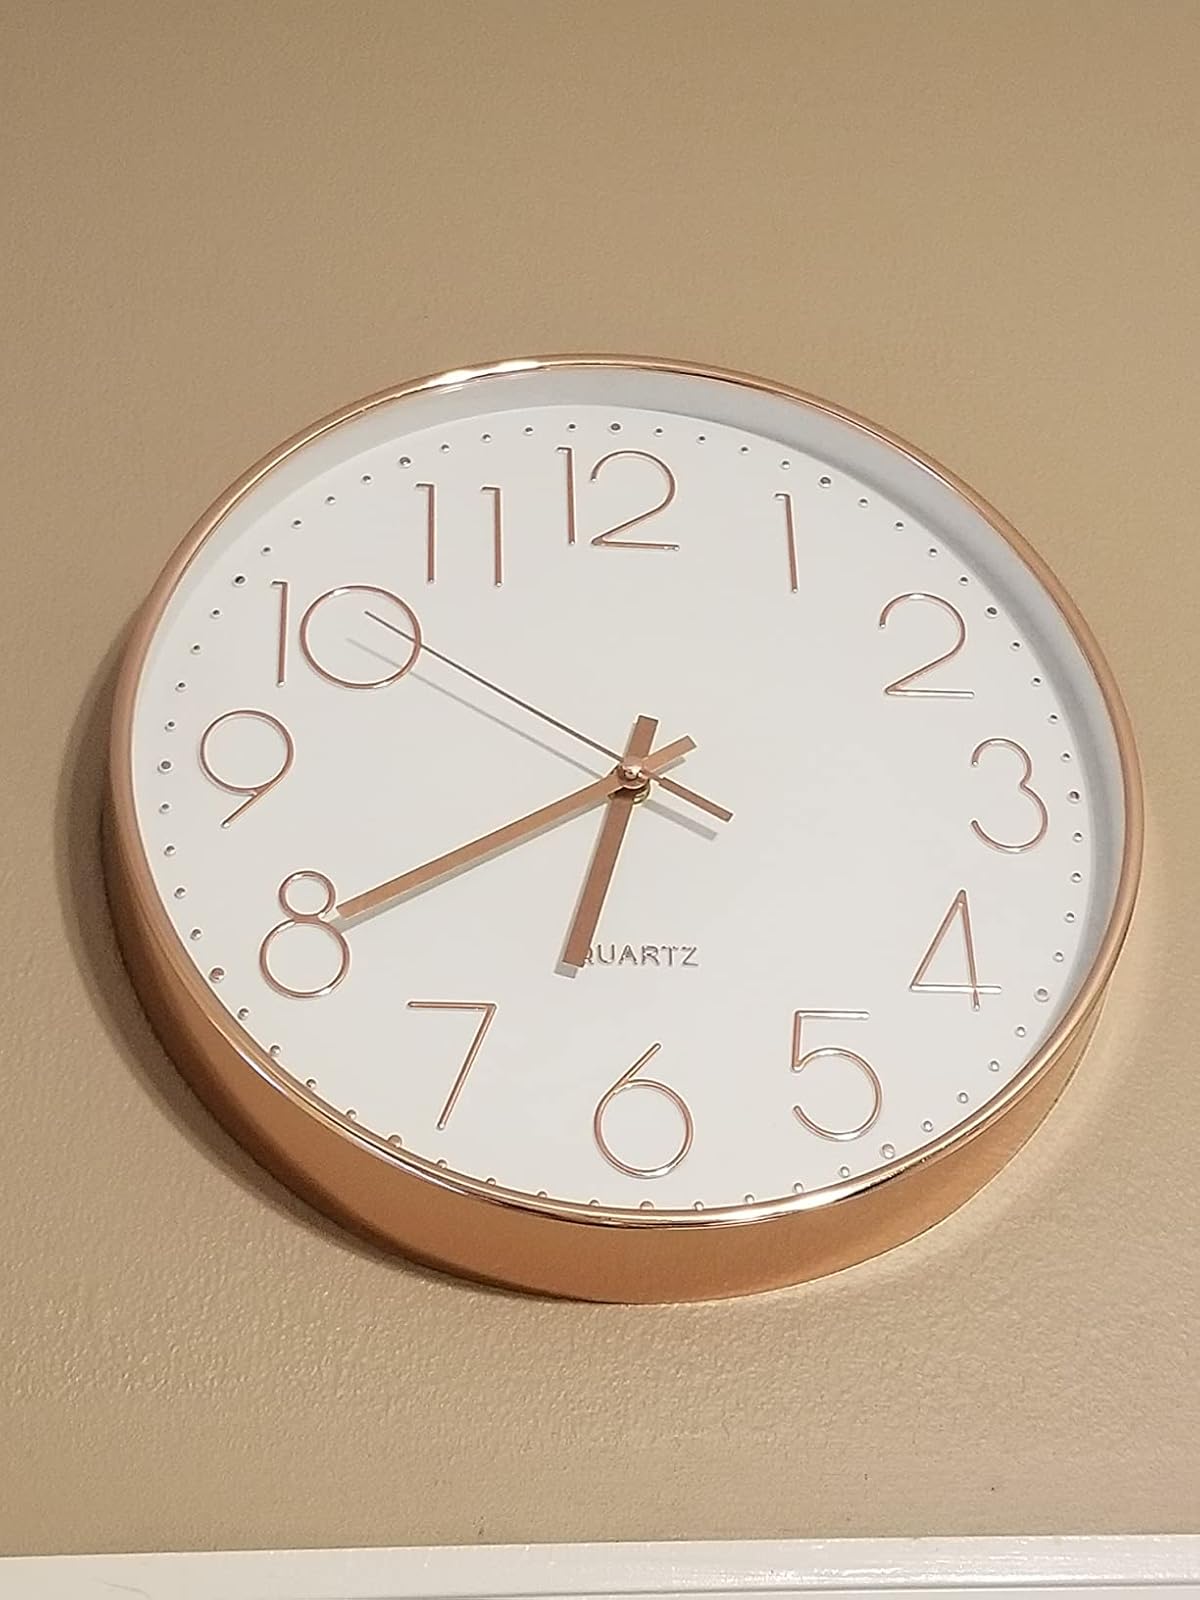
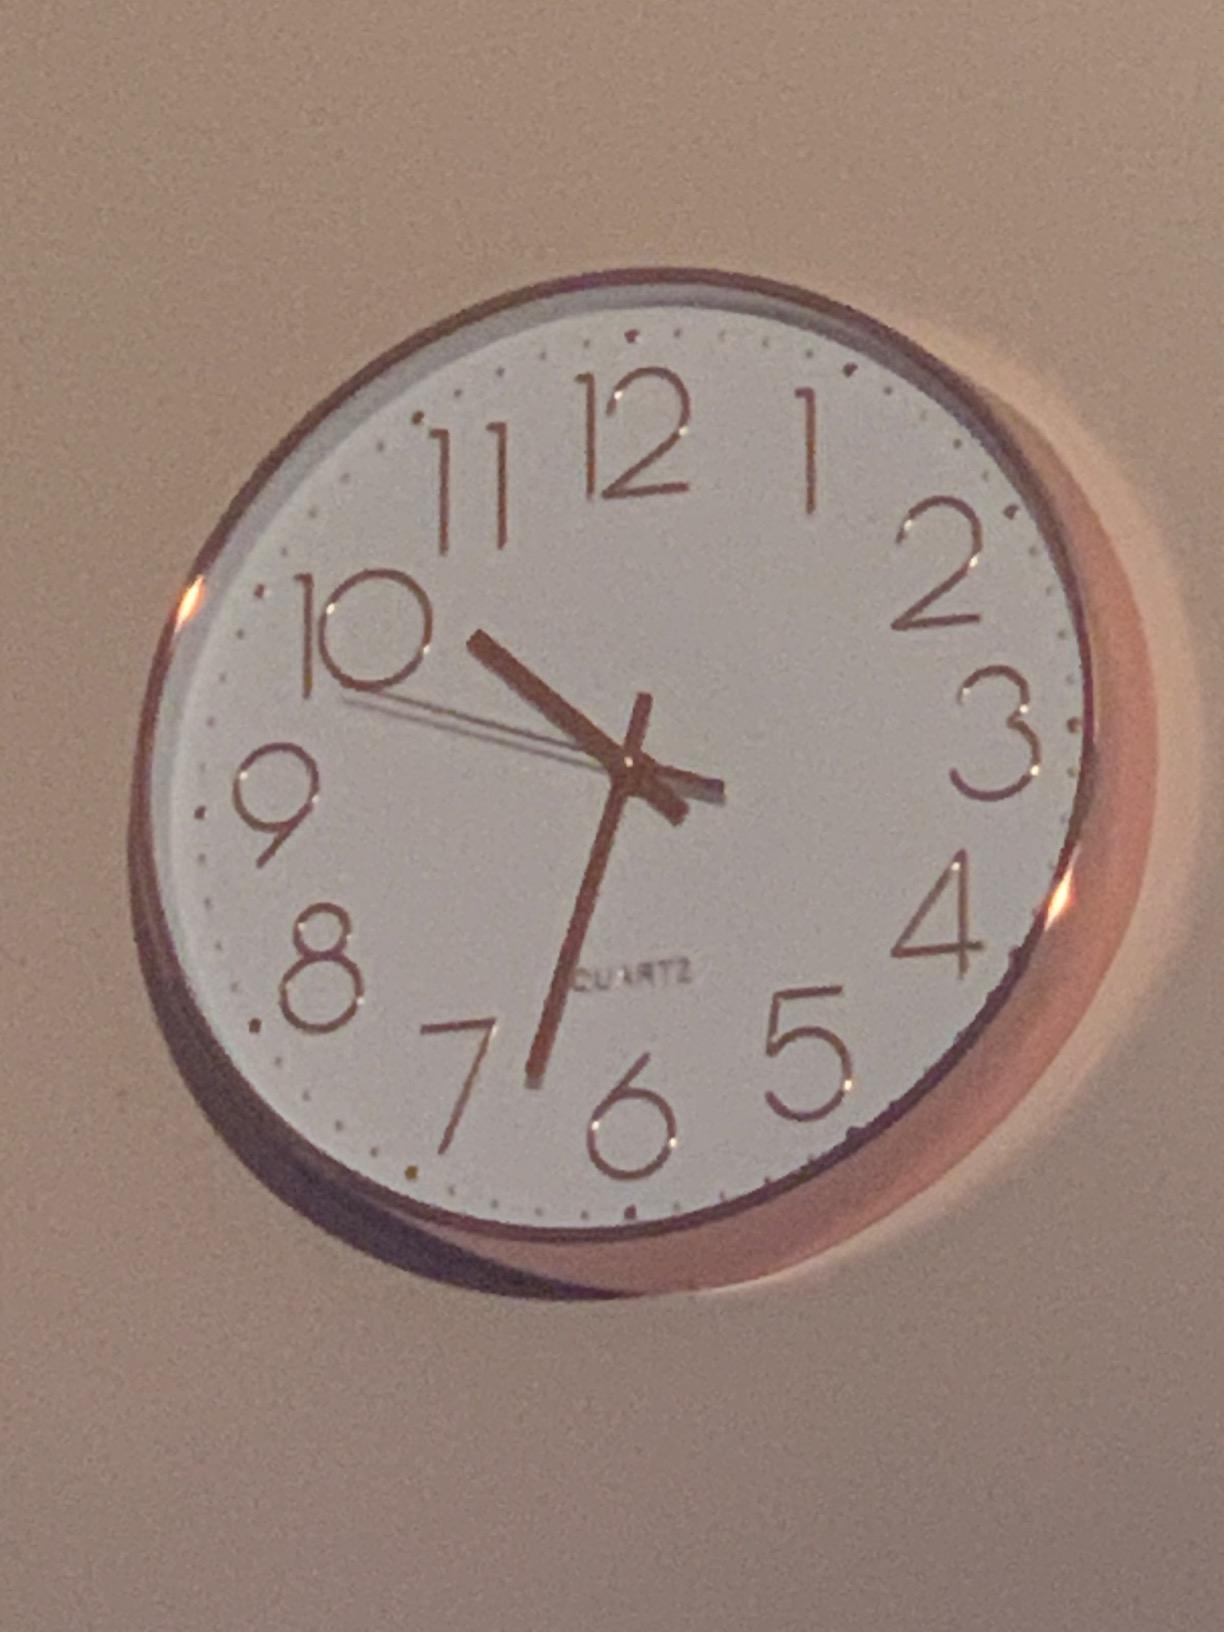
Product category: clock
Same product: yes